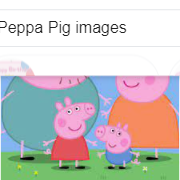
Portrait style: Cartoon Portrait